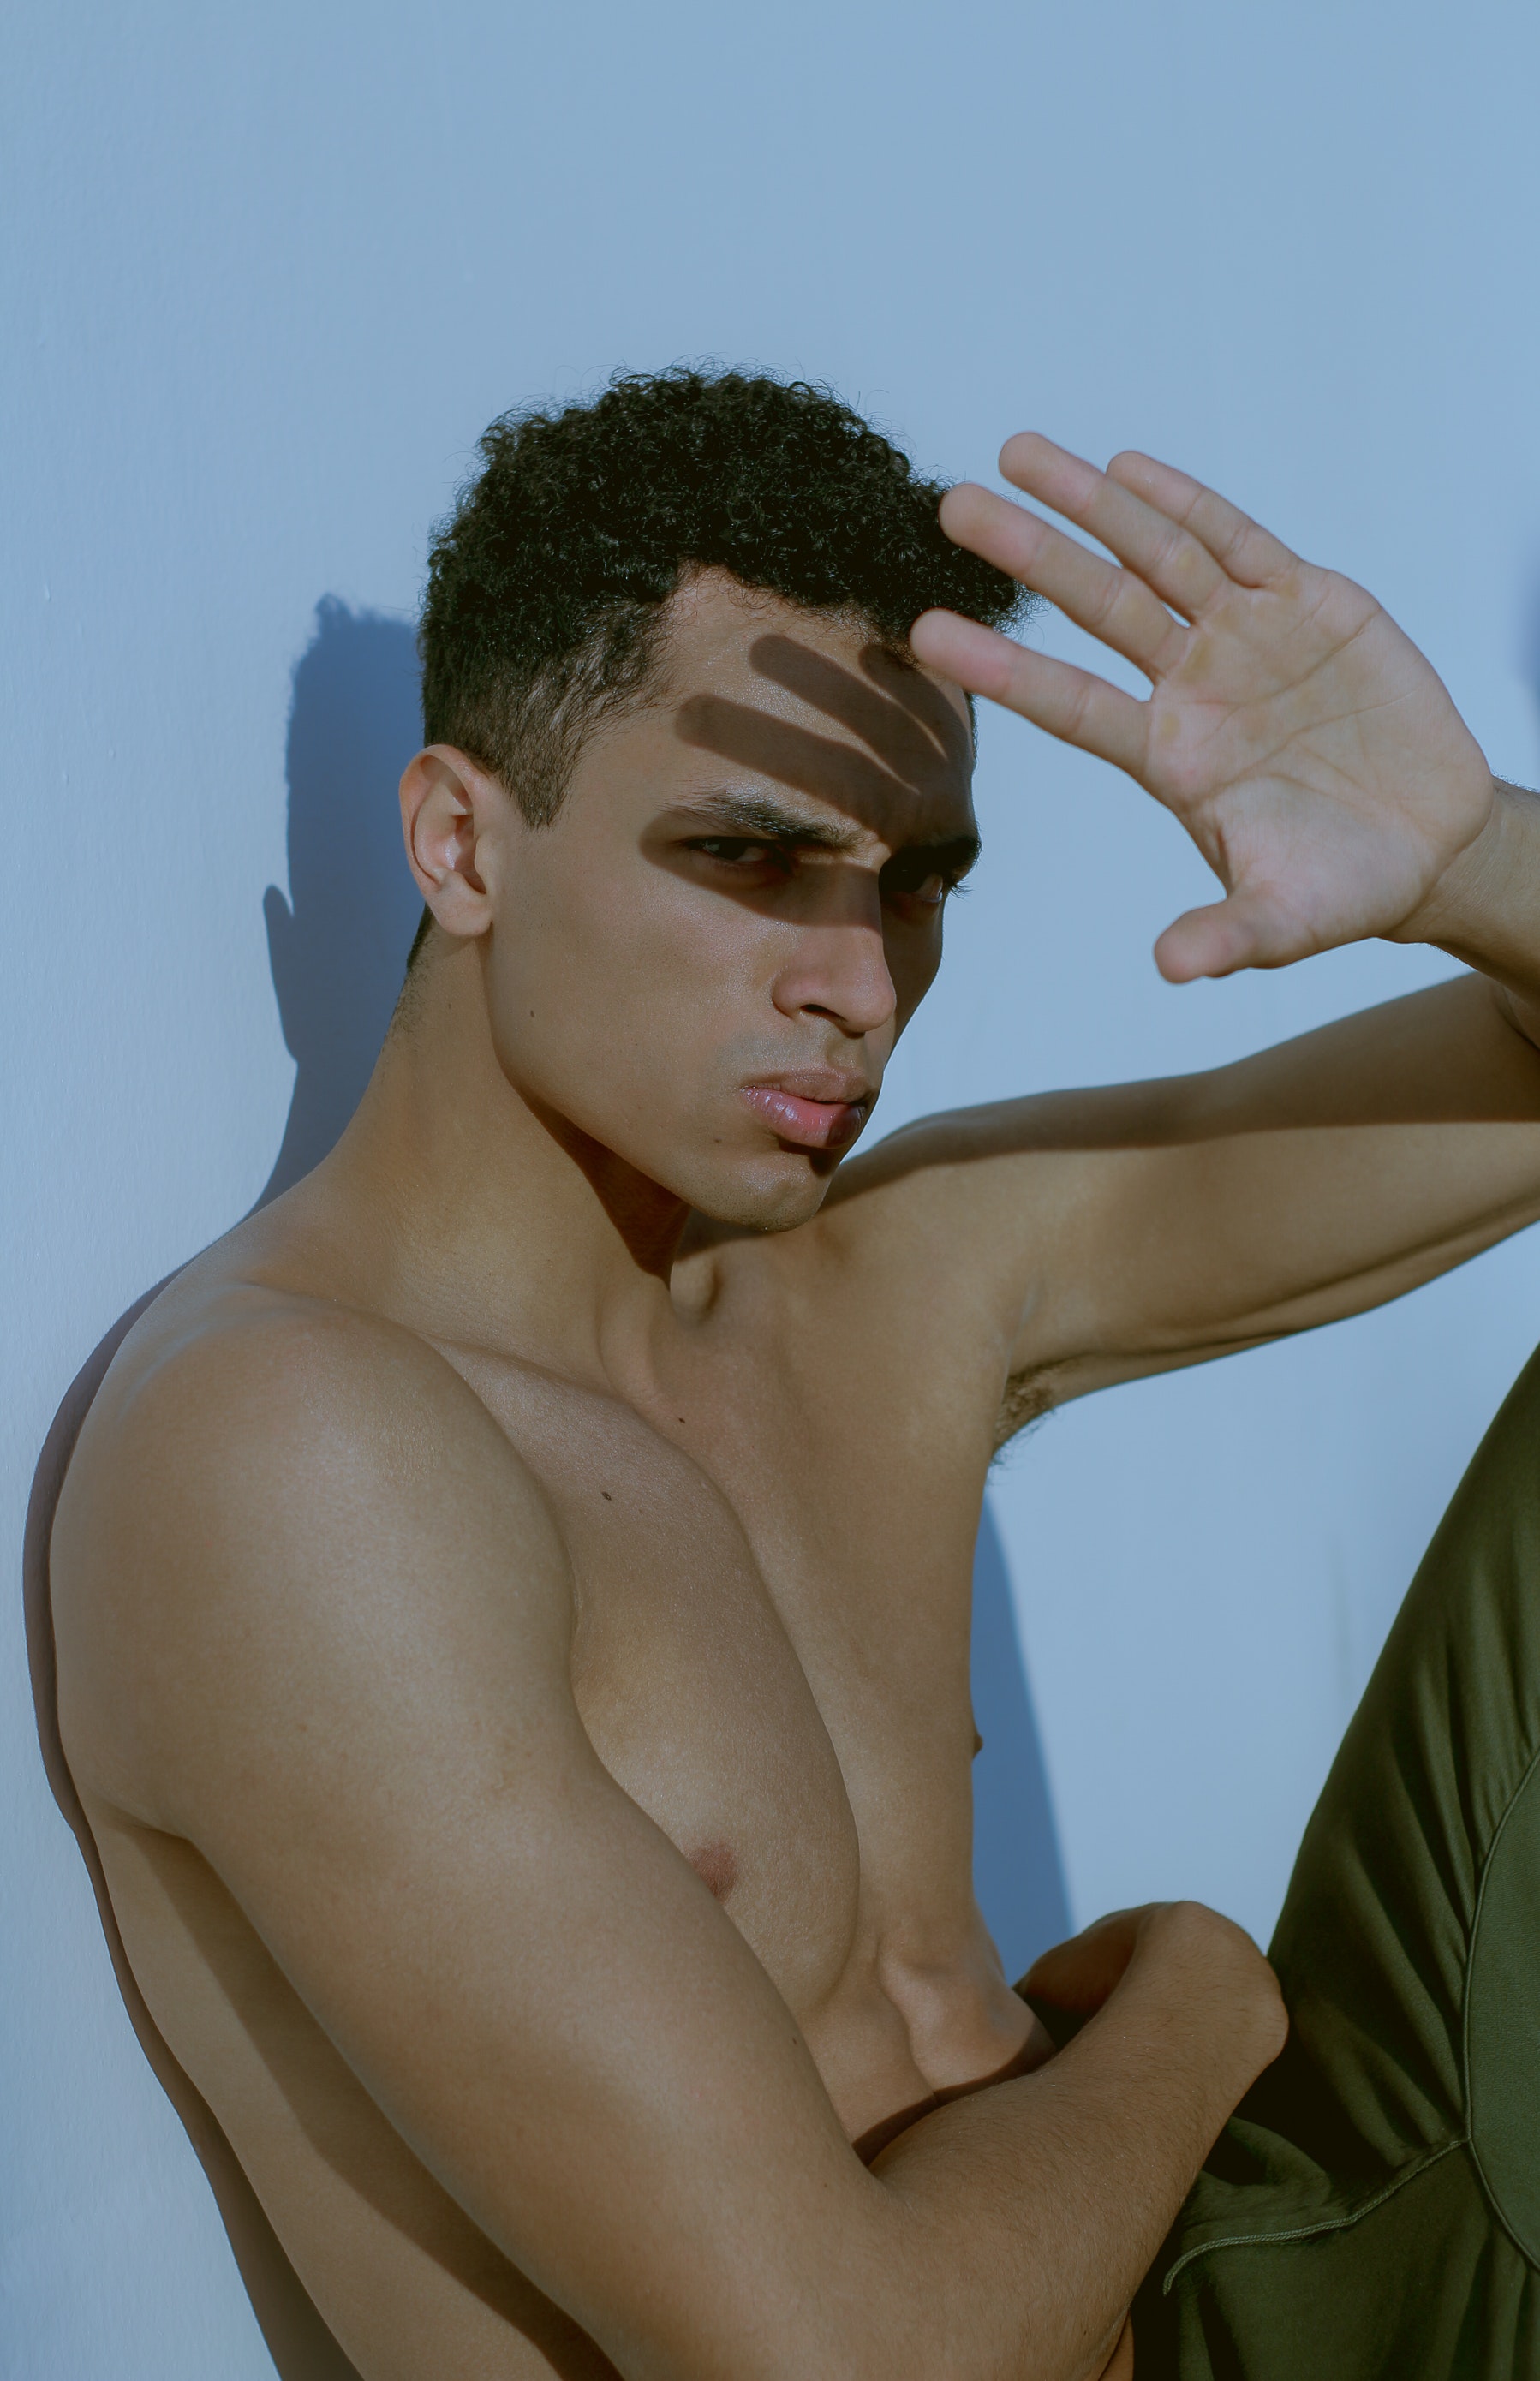
Barechested, face, shoulder, neck, arm, skin, head, forehead, muscle, joint, chest, human body, hand, ear, trunk, elbow, jaw, flesh, throat